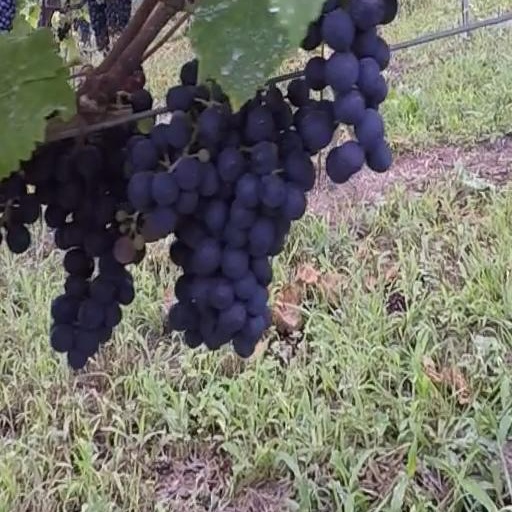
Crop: grape